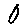
Label: 0